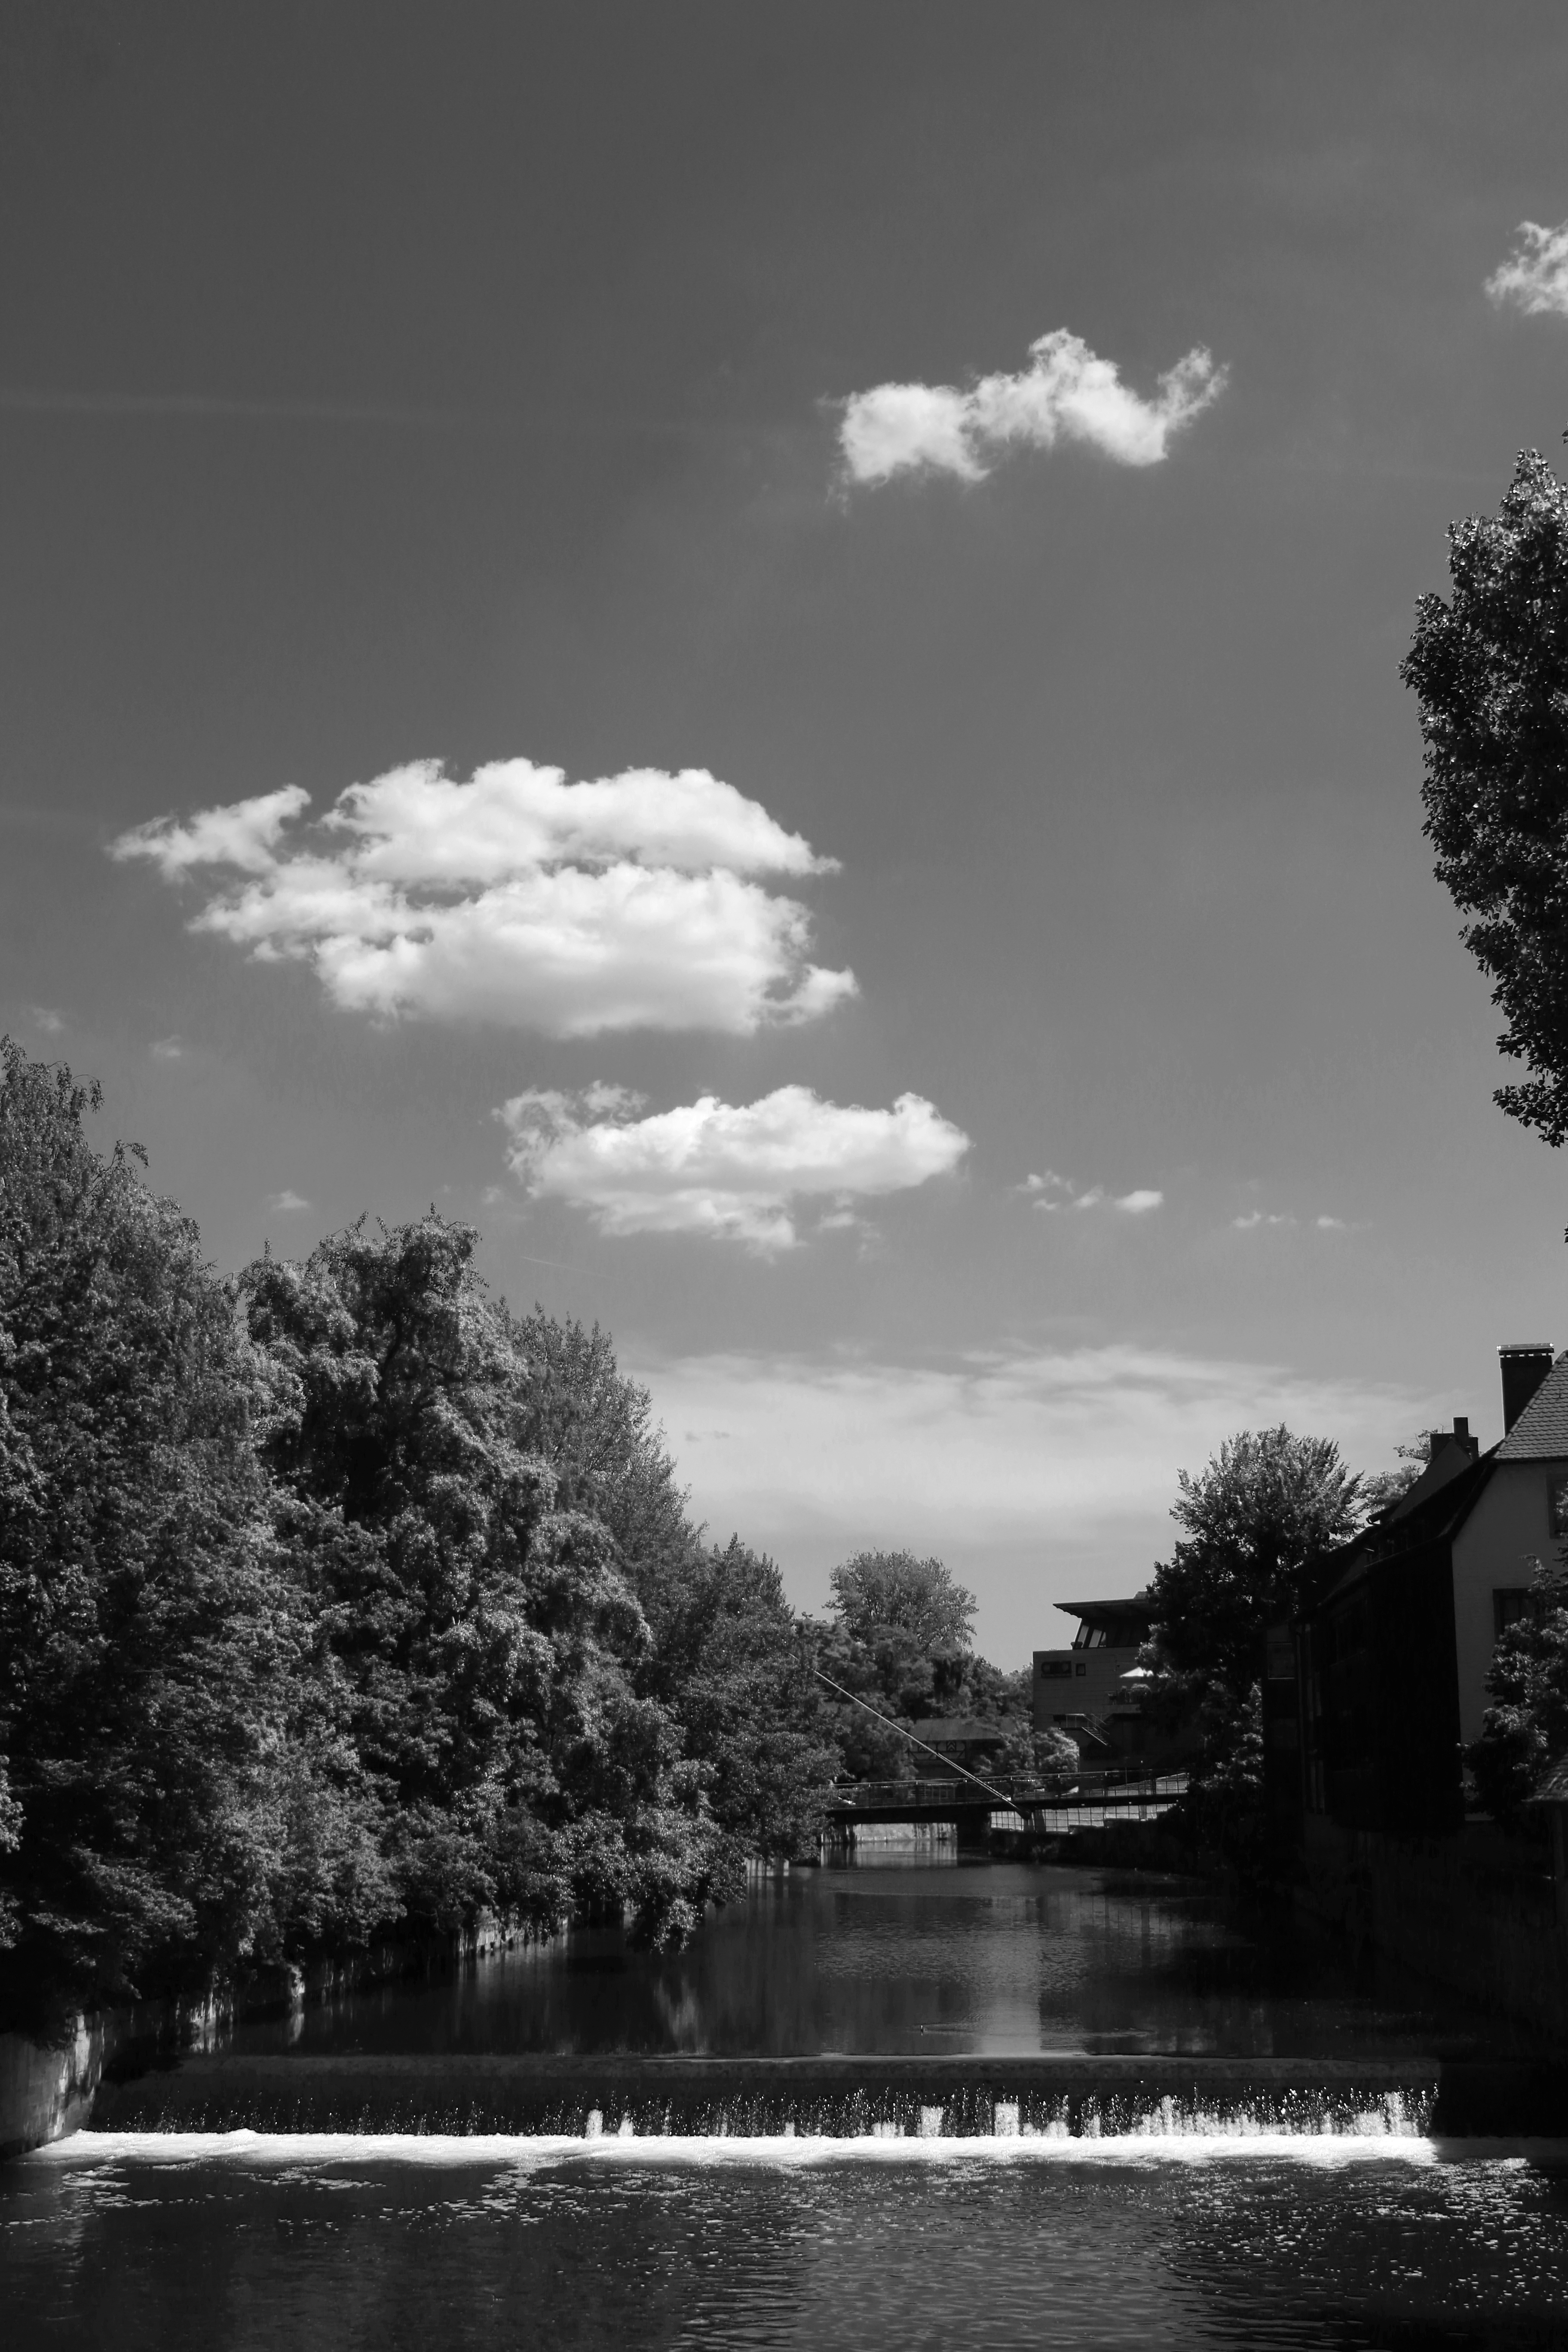
tree, cloud, black and white, plant, sky, photography, flower, river, step, dusk, evening, reflection, darkness, black, monochrome, bw, blackandwhite, blackwhite, germany, alemania, allemagne, sw, schwarzweiss, bayern, bavaria, schwarzweis, fluss, germania, schwarzweissfotografie, schwarzweisfotografie, franconia, franken, nuremberg, nrnberg, wehr, stufe, monochrome photography, woody plant